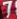
Number: 7